Nancy Baker Cahill

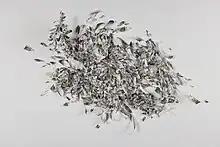
Nancy Baker Cahill, "Slipstream 100", graphite on paper and wood veneer, 108" x 168" x 24", 2021.

In 2023, Baker Cahill projected "State Property" above the U.S. Supreme Court and selected statehouses, a visceral image of a neon-red, fracturing uterus designed to address and map out the sites of the most extreme legislation restricting abortion and reproductive rights throughout the nation.